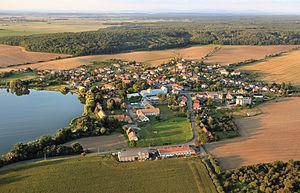
Vlkava est une commune du district de Mladá Boleslav, dans la région de Bohême-Centrale, en République tchèque. Sa population s'élevait à 423 habitants en 2020.